Chebrolu, Guntur district

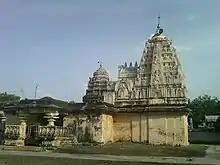
Adikesava swamy Temple in Chebrolu

Chebrolu has deep historical roots. It was once known as Sambhole, from which the modern name Chebrolu is derived. The village played a significant role as a regional fort for the Pallavas, Chalukyas, and Kakatiyas, with numerous temples and inscriptions reflecting its rich past. Many famous Chalukya inscriptions have been found in the temples here, and Chebrolu is mentioned in the Yuddamalluni Vijayawada inscriptions. During the Kakatiya period, Chebrolu gained prominence under the rule of the great general Jayapa, who also authored the well-known book on Indian dance, Nrutyaratnavali. In 2019, a Sanskrit language inscription dated to the reign of the Satavahana king Vijaya (c. 3rd century) was found during the restoration of the local Bheemeswara Temple. The inscription records the construction activities related to a Saptamatrika temple at Tambrape—an ancient name for Chebrolu. Several temples were built during the reign of Chalukya king Bhima (892–922 AD). It was also a place where several inscriptions of Cholas like the Velanadu Chodas were found. Satyashraya of the Eastern Chalukyas sent an army under his general Baya Nambi to seize areas held by the Chalukya Cholas. The general entered Vengi from the south, reduced the forts of Dharanikota and Yanamadala to ashes, and established himself at Chebrolu.